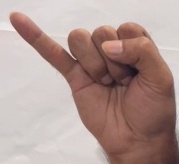
ASL sign: J